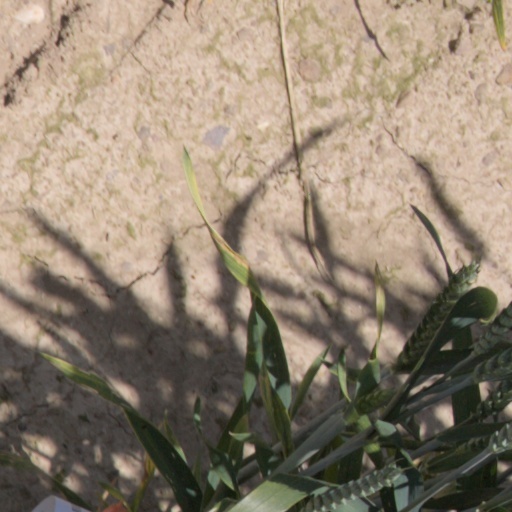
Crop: wheat